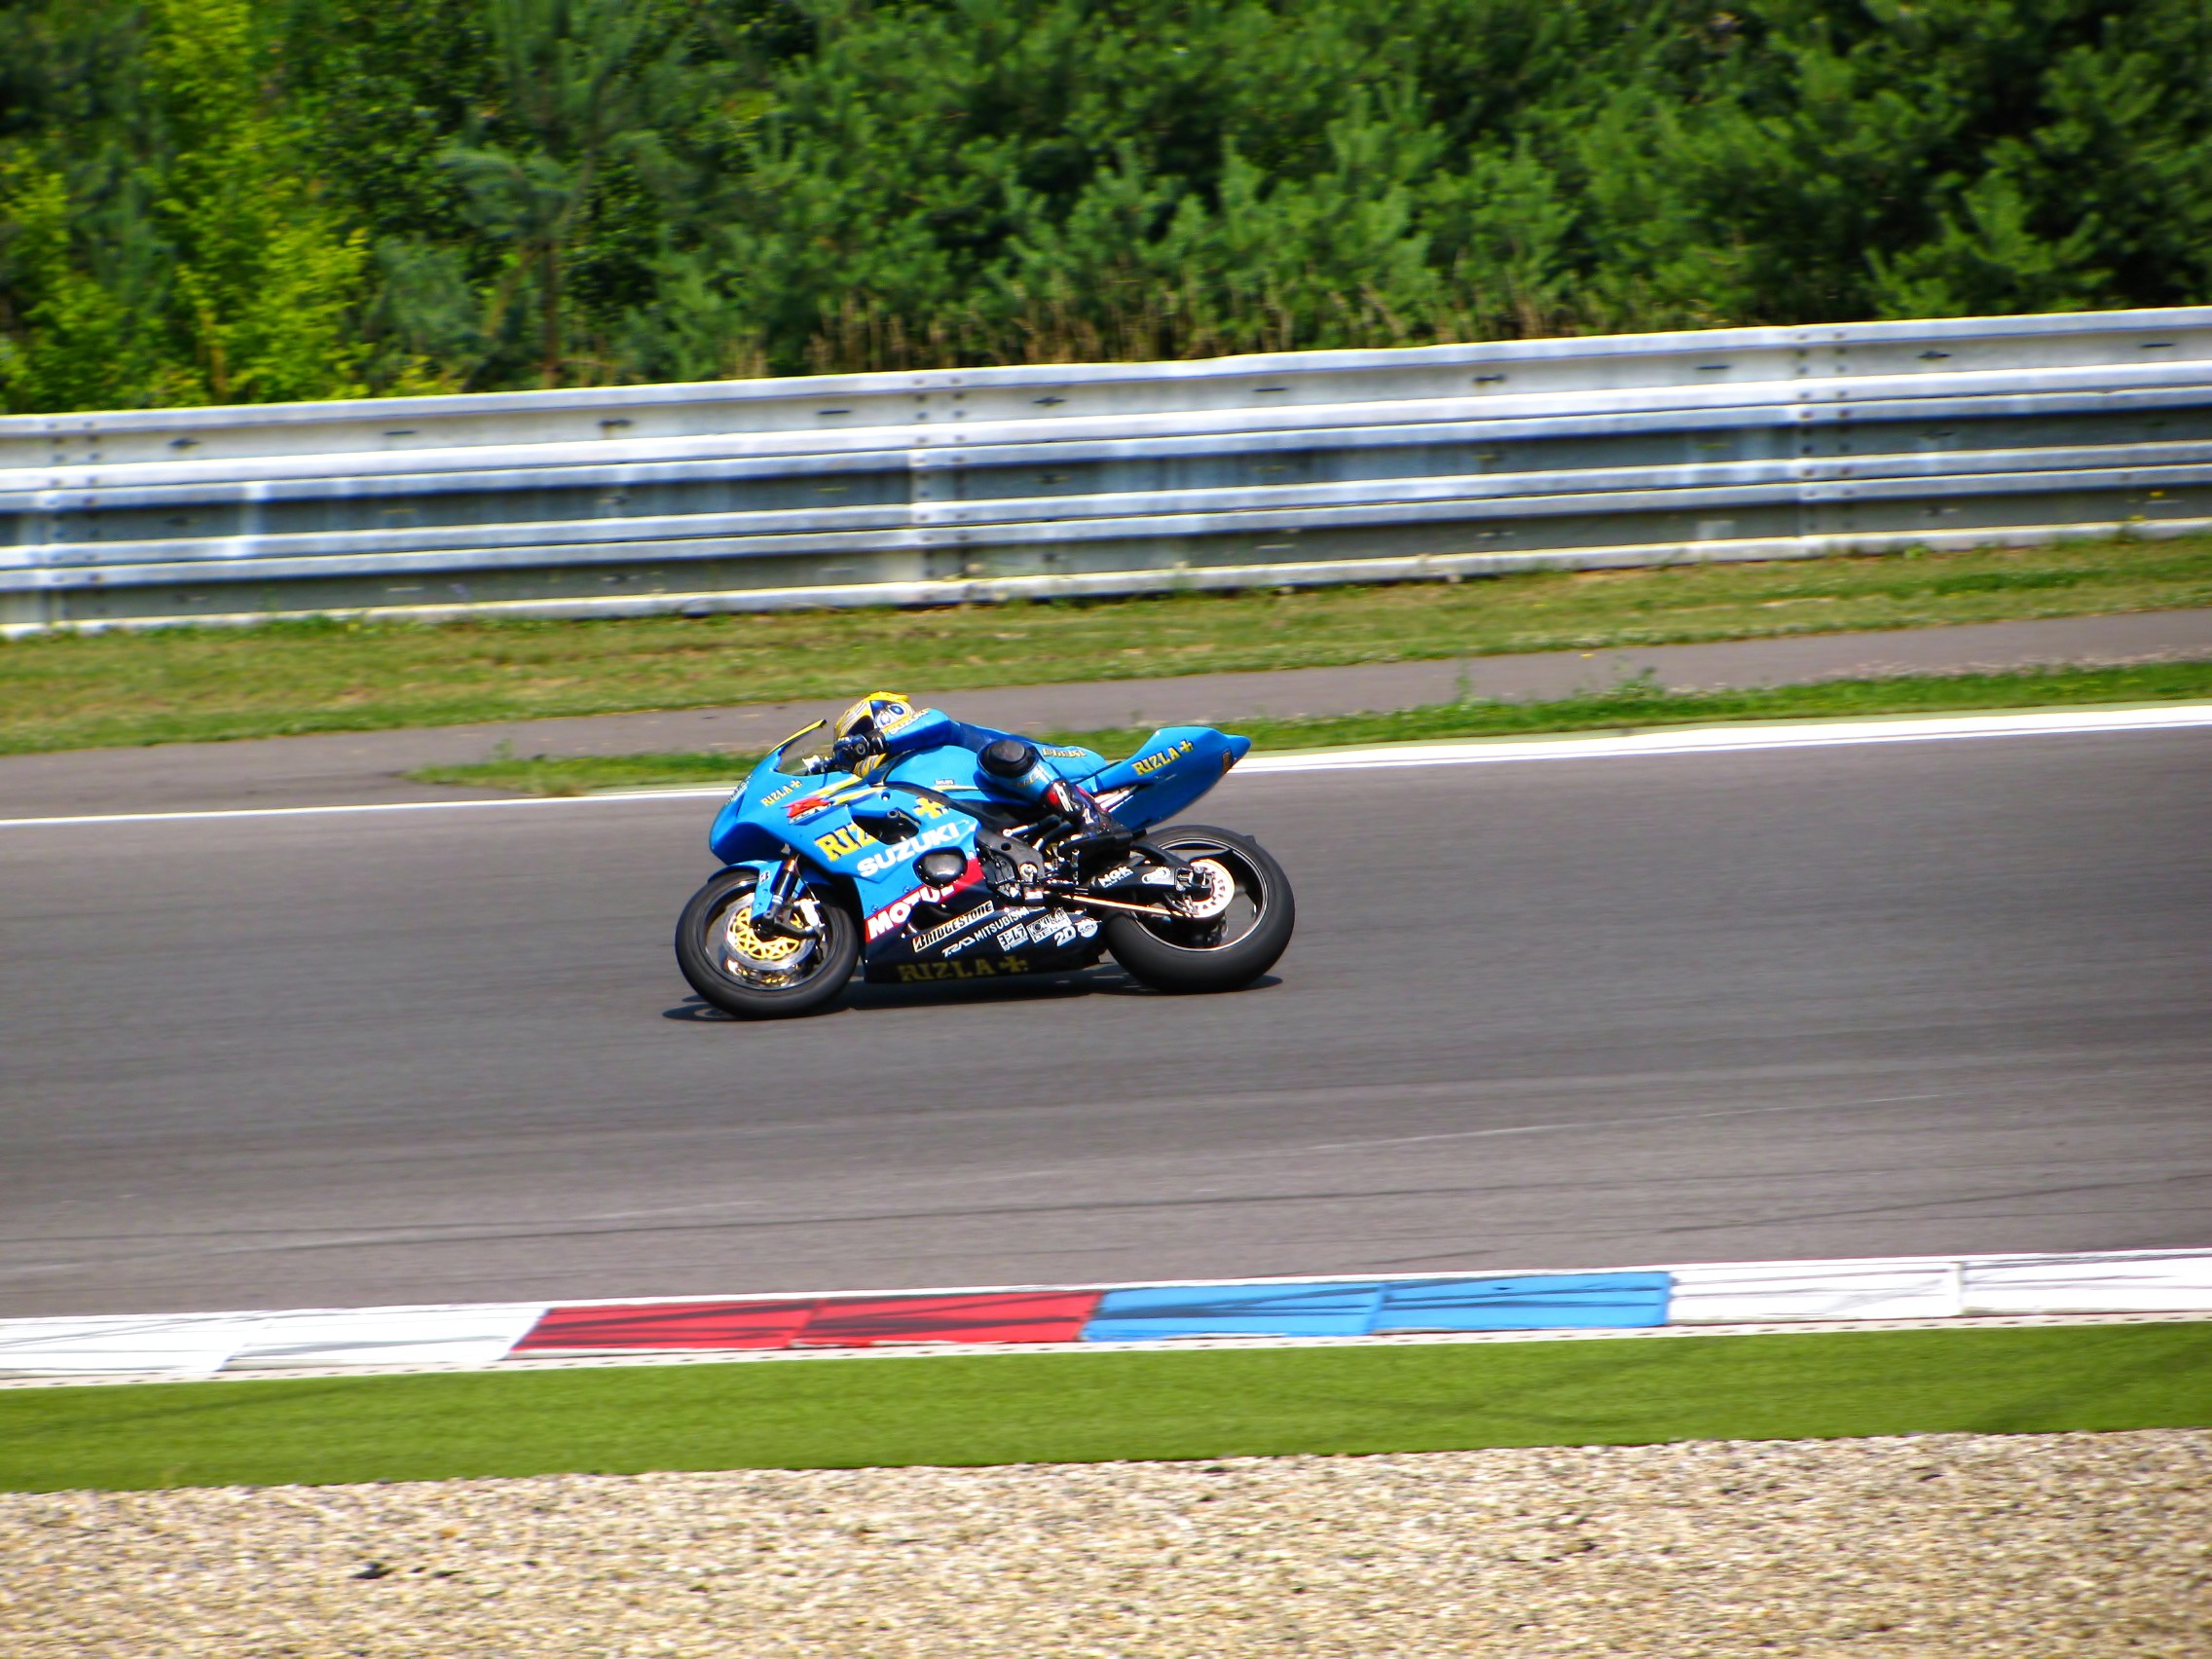
track, car, wheel, vehicle, motorcycle, speed, race, competition, sports, racing, motor, race track, races, motors, fast, circuit, brno, motorsport, racing bike, motorcycle racing, auto racing, road racing, automotive design, racing motorcycle, superbikes